Hazmat suit

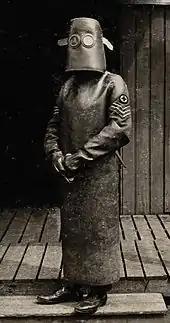
A radiographer wearing an early hazmat suit in 1918 during World War I.

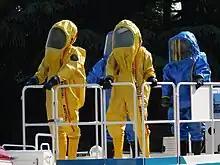
Tokyo Metropolitan Police Department officers wearing hazmat suits.

An early primitive form of the hazmat suit arose during bubonic plague epidemics, when European plague doctors of the 16th and 17th centuries wore distinctive costumes consisting of bird-like beak masks and large overcoats while treating victims of the bubonic plague. At the time, it was thought that the inhalation of "bad air" was the cause of disease (a theory known as the miasma theory), so the bird-like beak masks functioned as respirators that contained aromatic items such as herbs and dried flowers. The modern hazmat suit is believed to originate from the Manchurian plague of 1910–1911, wherein Malayan physician Wu Lien-teh promoted the use of various forms of personal protective equipment to prevent the spread of the pneumonic plague.